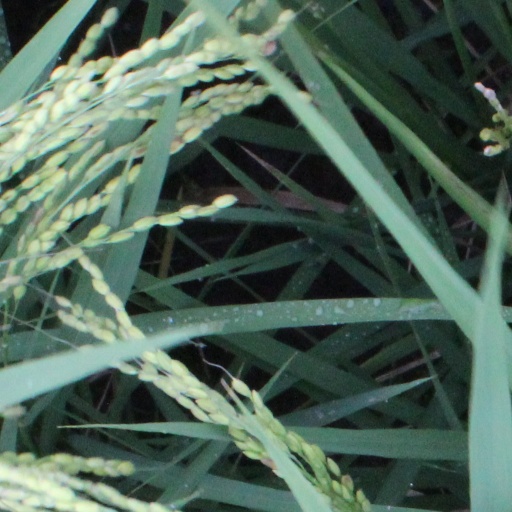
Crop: rice